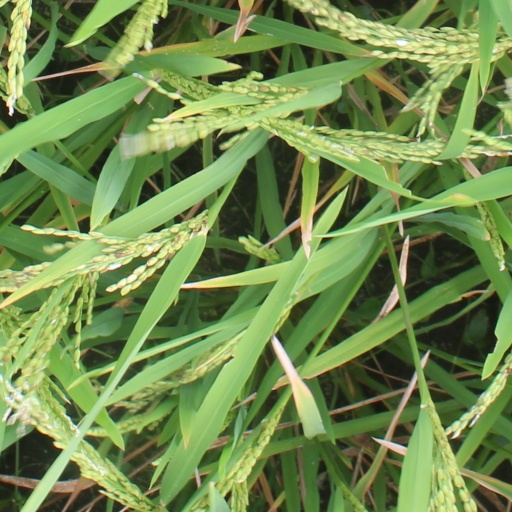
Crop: rice